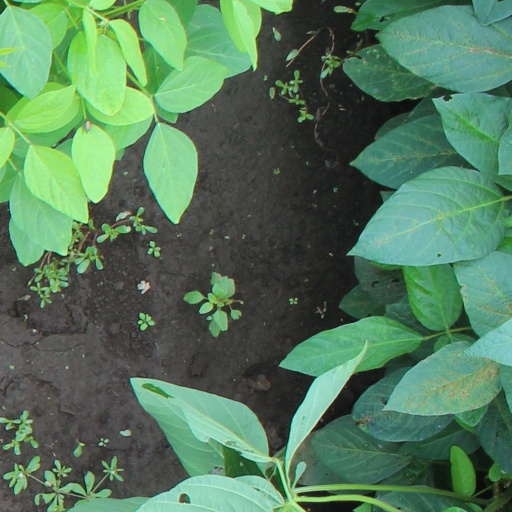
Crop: soybean